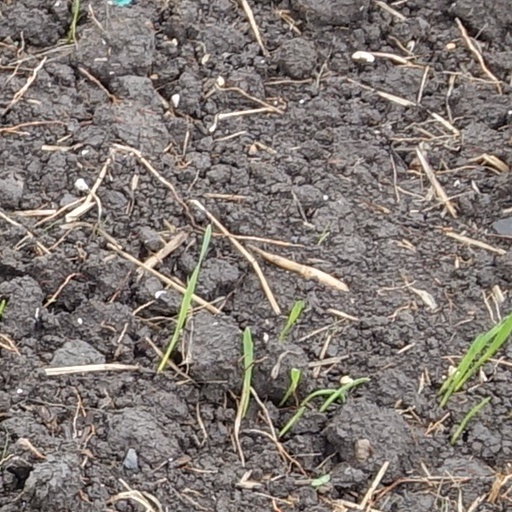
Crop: wheat